History of the NFL championship

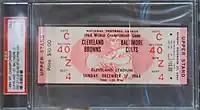
1964 NFL Championship ticket

Throughout its history, the National Football League (NFL) and other rival American football leagues have used several different formats to determine their league champions, including a period of inter-league matchups to determine a true national champion.